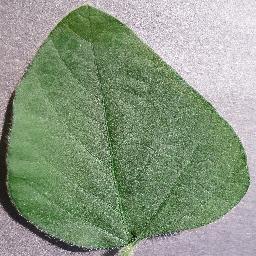
Label: Soybean___healthy